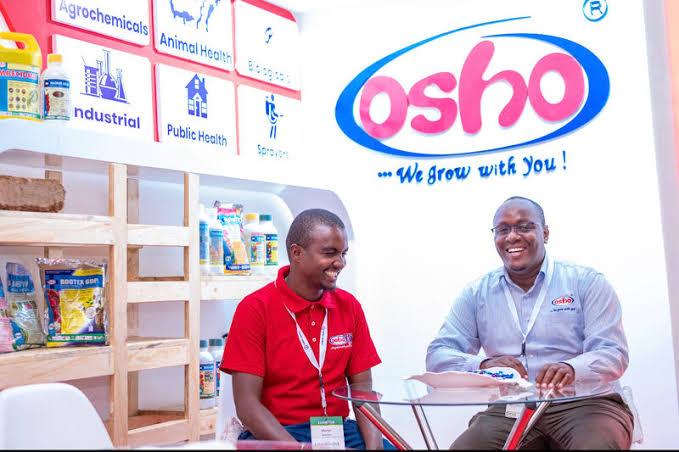
Wanaume wawili wakiwa wameketi nyuma ya meza ya kioo, wa kulia akiwa amevaa fulana nyekundu na suruali ya bluu, na wa kushoto akiwa amevaa shati la samawati na suruali ya kahawia, wakiwa ndani ya duka la dawa za mifugo na mazao yenye rafu zilizopangwa dawa na chati mbalimbali.